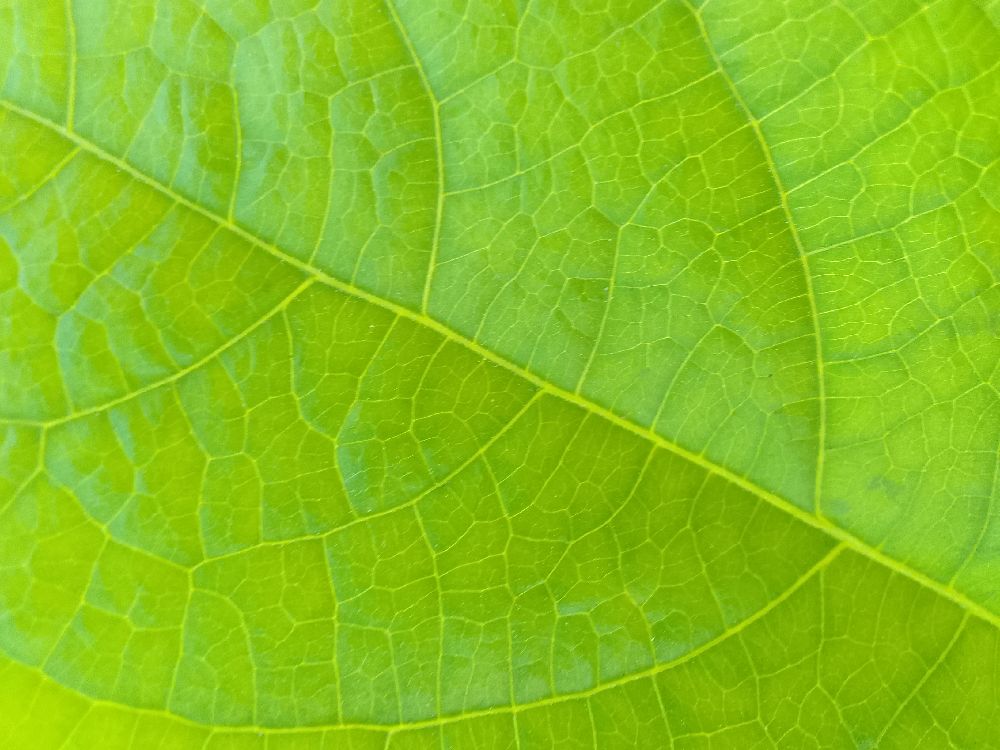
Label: healthy